University of Saskatchewan academics

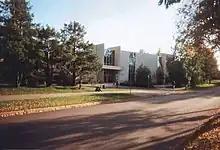
Edwards School of Business in PotashCorp Centre, University of Saskatchewan

The N. Murray Edwards School of Business offers degrees in Accounting, Finance, Human Resources, Management, Marketing, and Supply Chain Management. Formerly the College of Commerce, the academic unit was renamed in 2007 to honor N. Murray Edwards, an alumnus and entrepreneur.